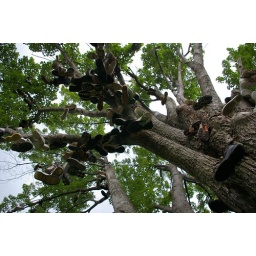
shoe tree in the middle of nowhere, northern michigan